Jellyfish

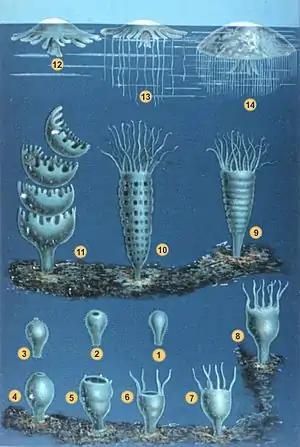
Illustration of two life stages of seven jelly species

Jellyfish have a complex life cycle which includes both sexual and asexual phases, with the medusa being the sexual stage in most instances. Sperm fertilize eggs, which develop into larval planulae, become polyps, bud into ephyrae and then transform into adult medusae. In some species certain stages may be skipped.